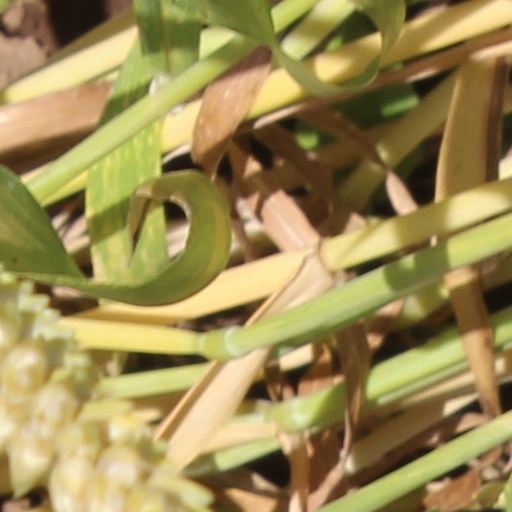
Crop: wheat